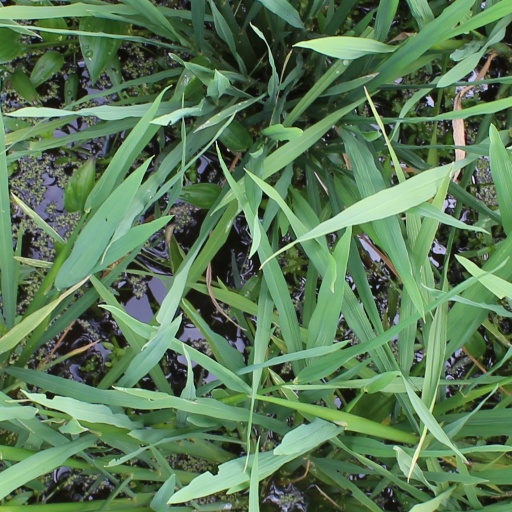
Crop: rice